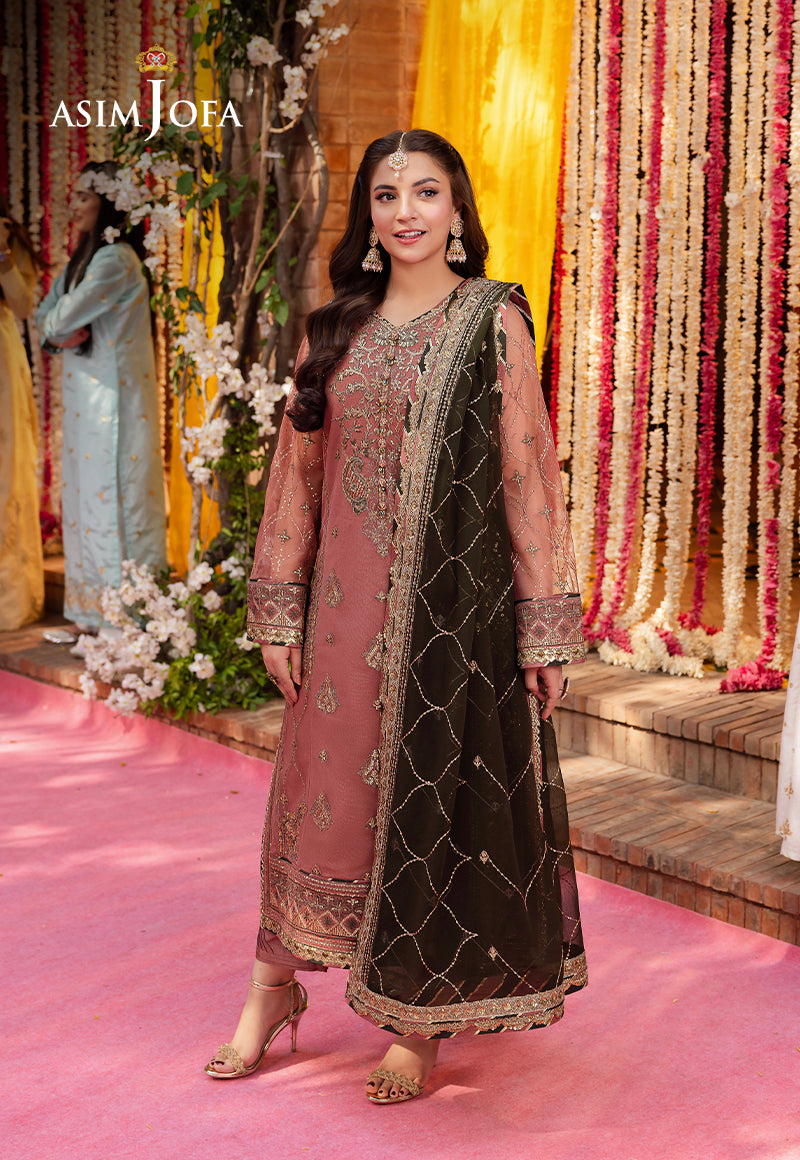
pink gold anushree anand wedding